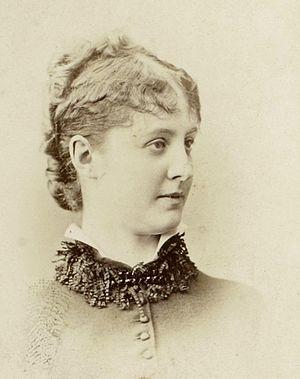
""Album de portraits cartes de visite ayant appartenu à Édouard Manet"", Date d'édition